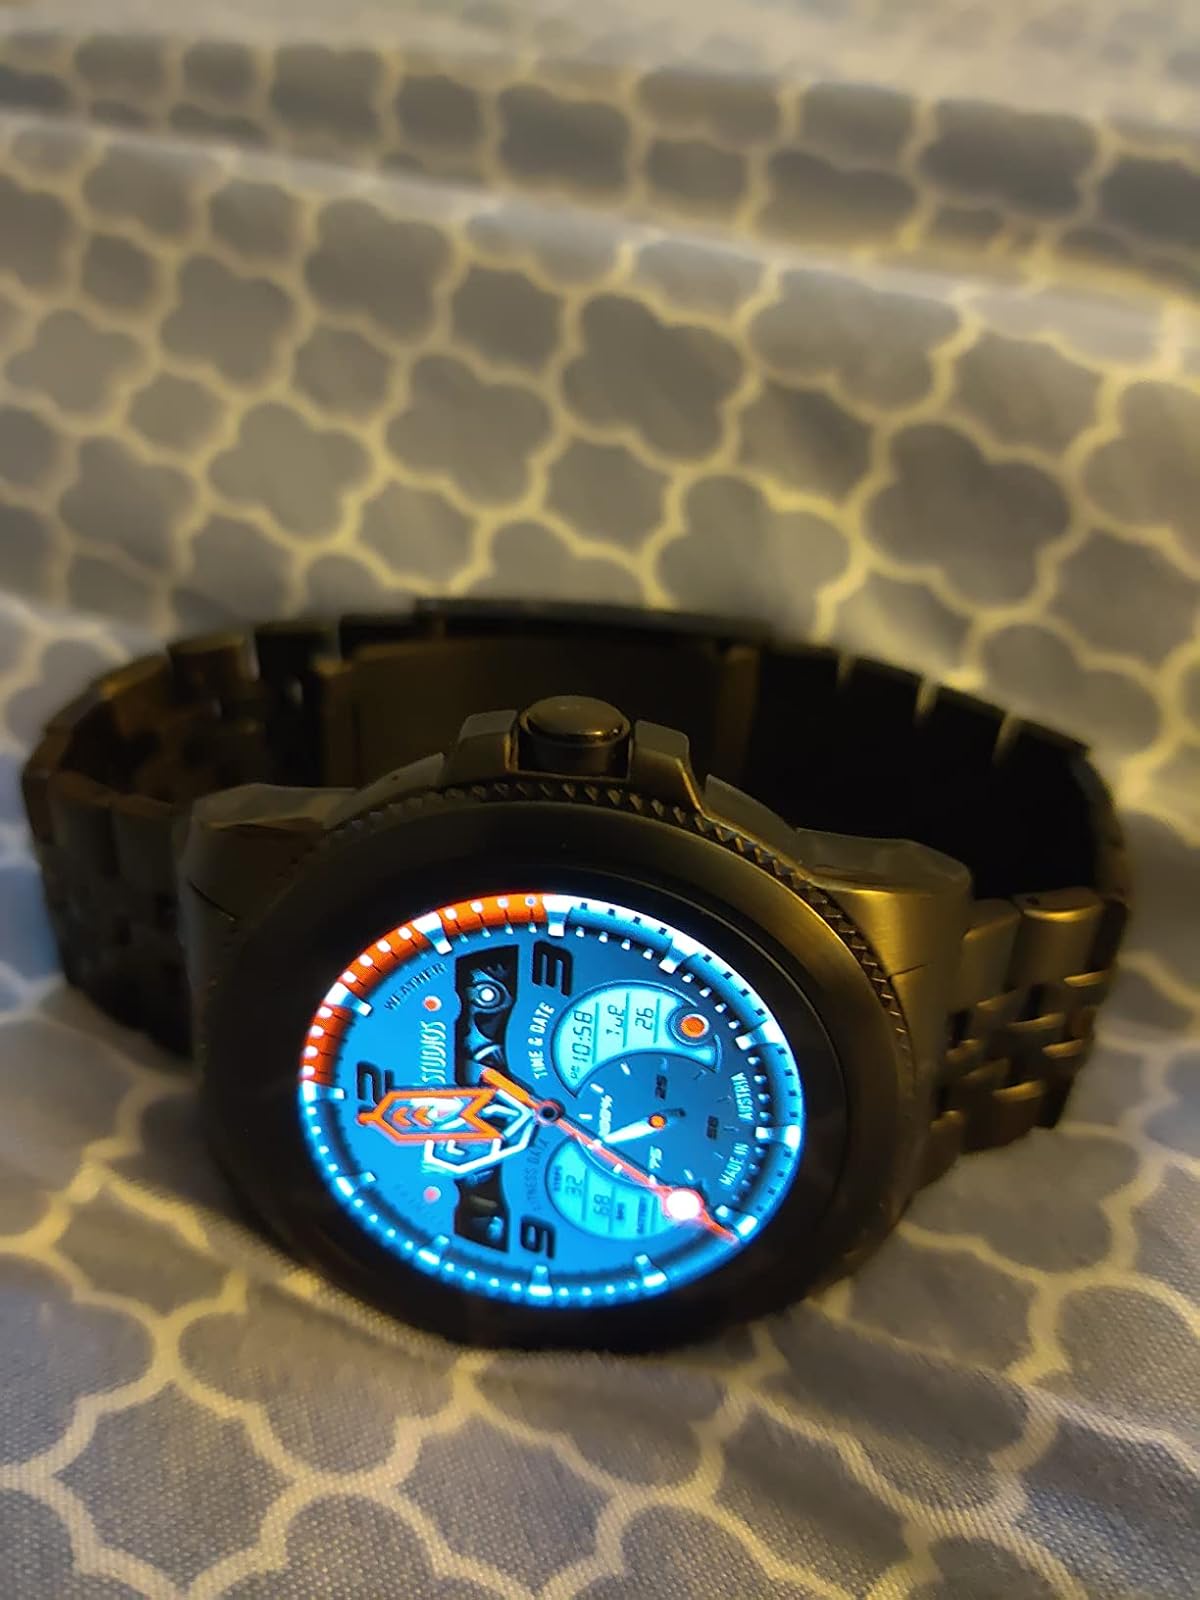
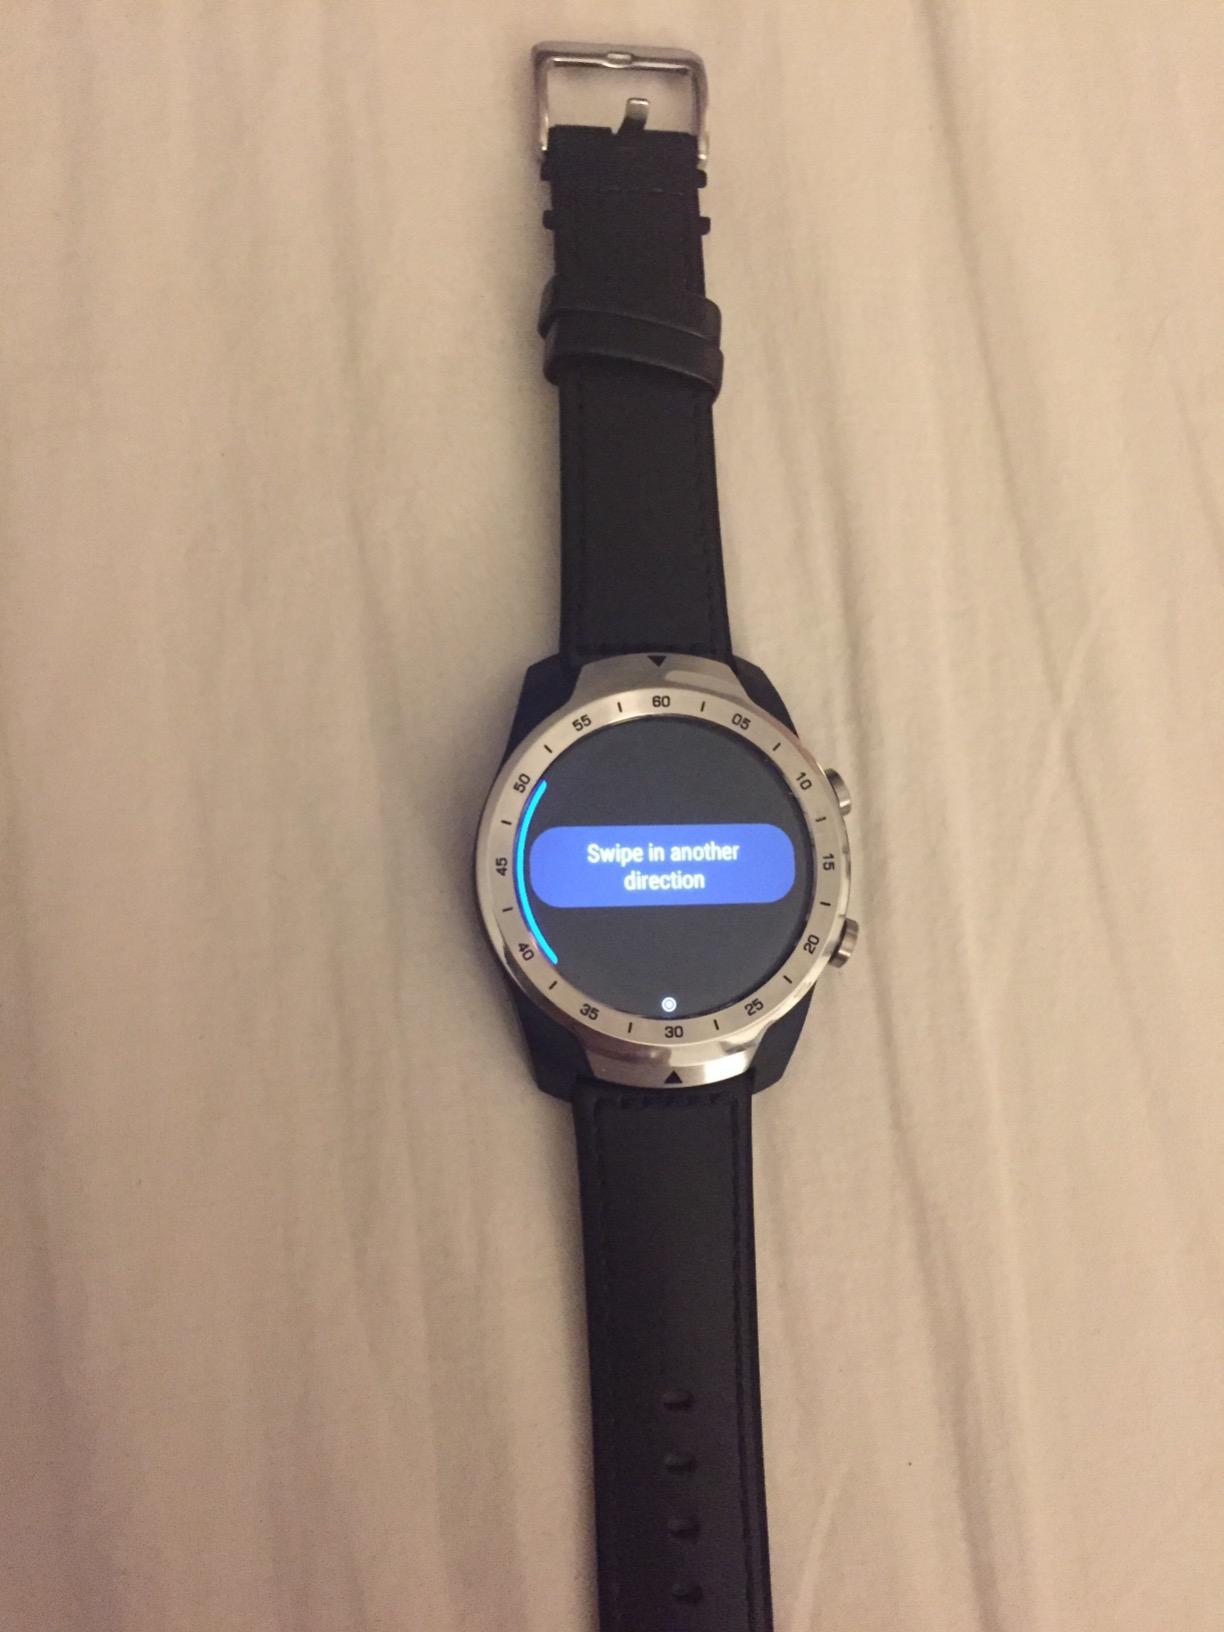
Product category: smartwatch
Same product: no